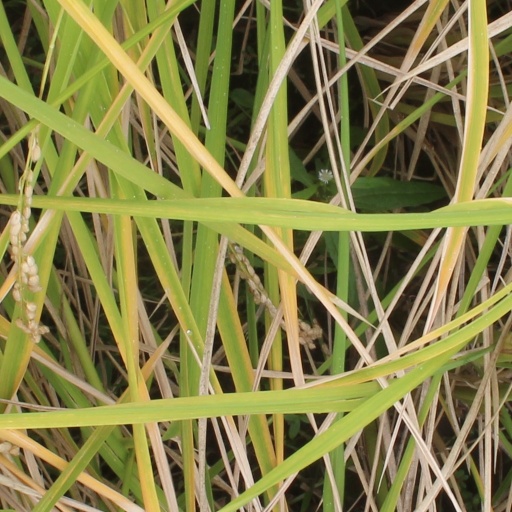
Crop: rice